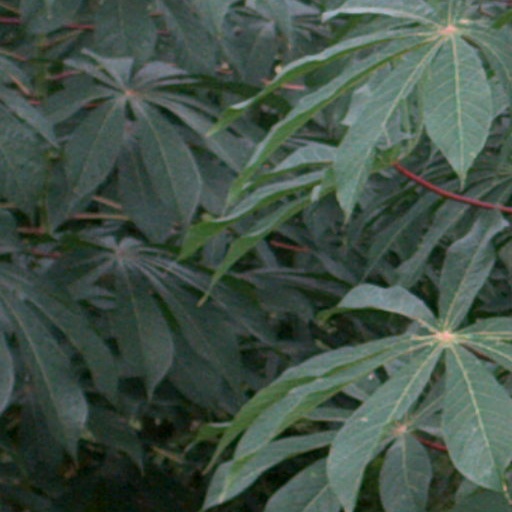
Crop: cassava